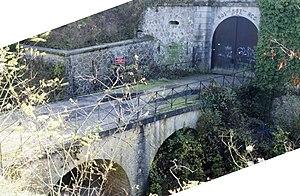
Entrée du fort de Montbré, inscription 501 - 503 RCC (503eme Régiment de Chars de Combast.
Montbré est une commune française située dans le département de la Marne, en région Grand Est.
Le fort de Montbré est l'un des nombreux forts construits autour de Reims après 1870 dans le cadre de la ceinture fortifiée du système Séré de Rivières construite pour faire de la ville une place forte d'arrière.